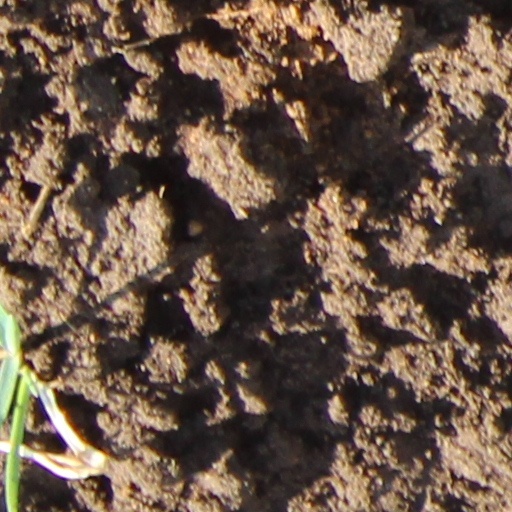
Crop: wheat